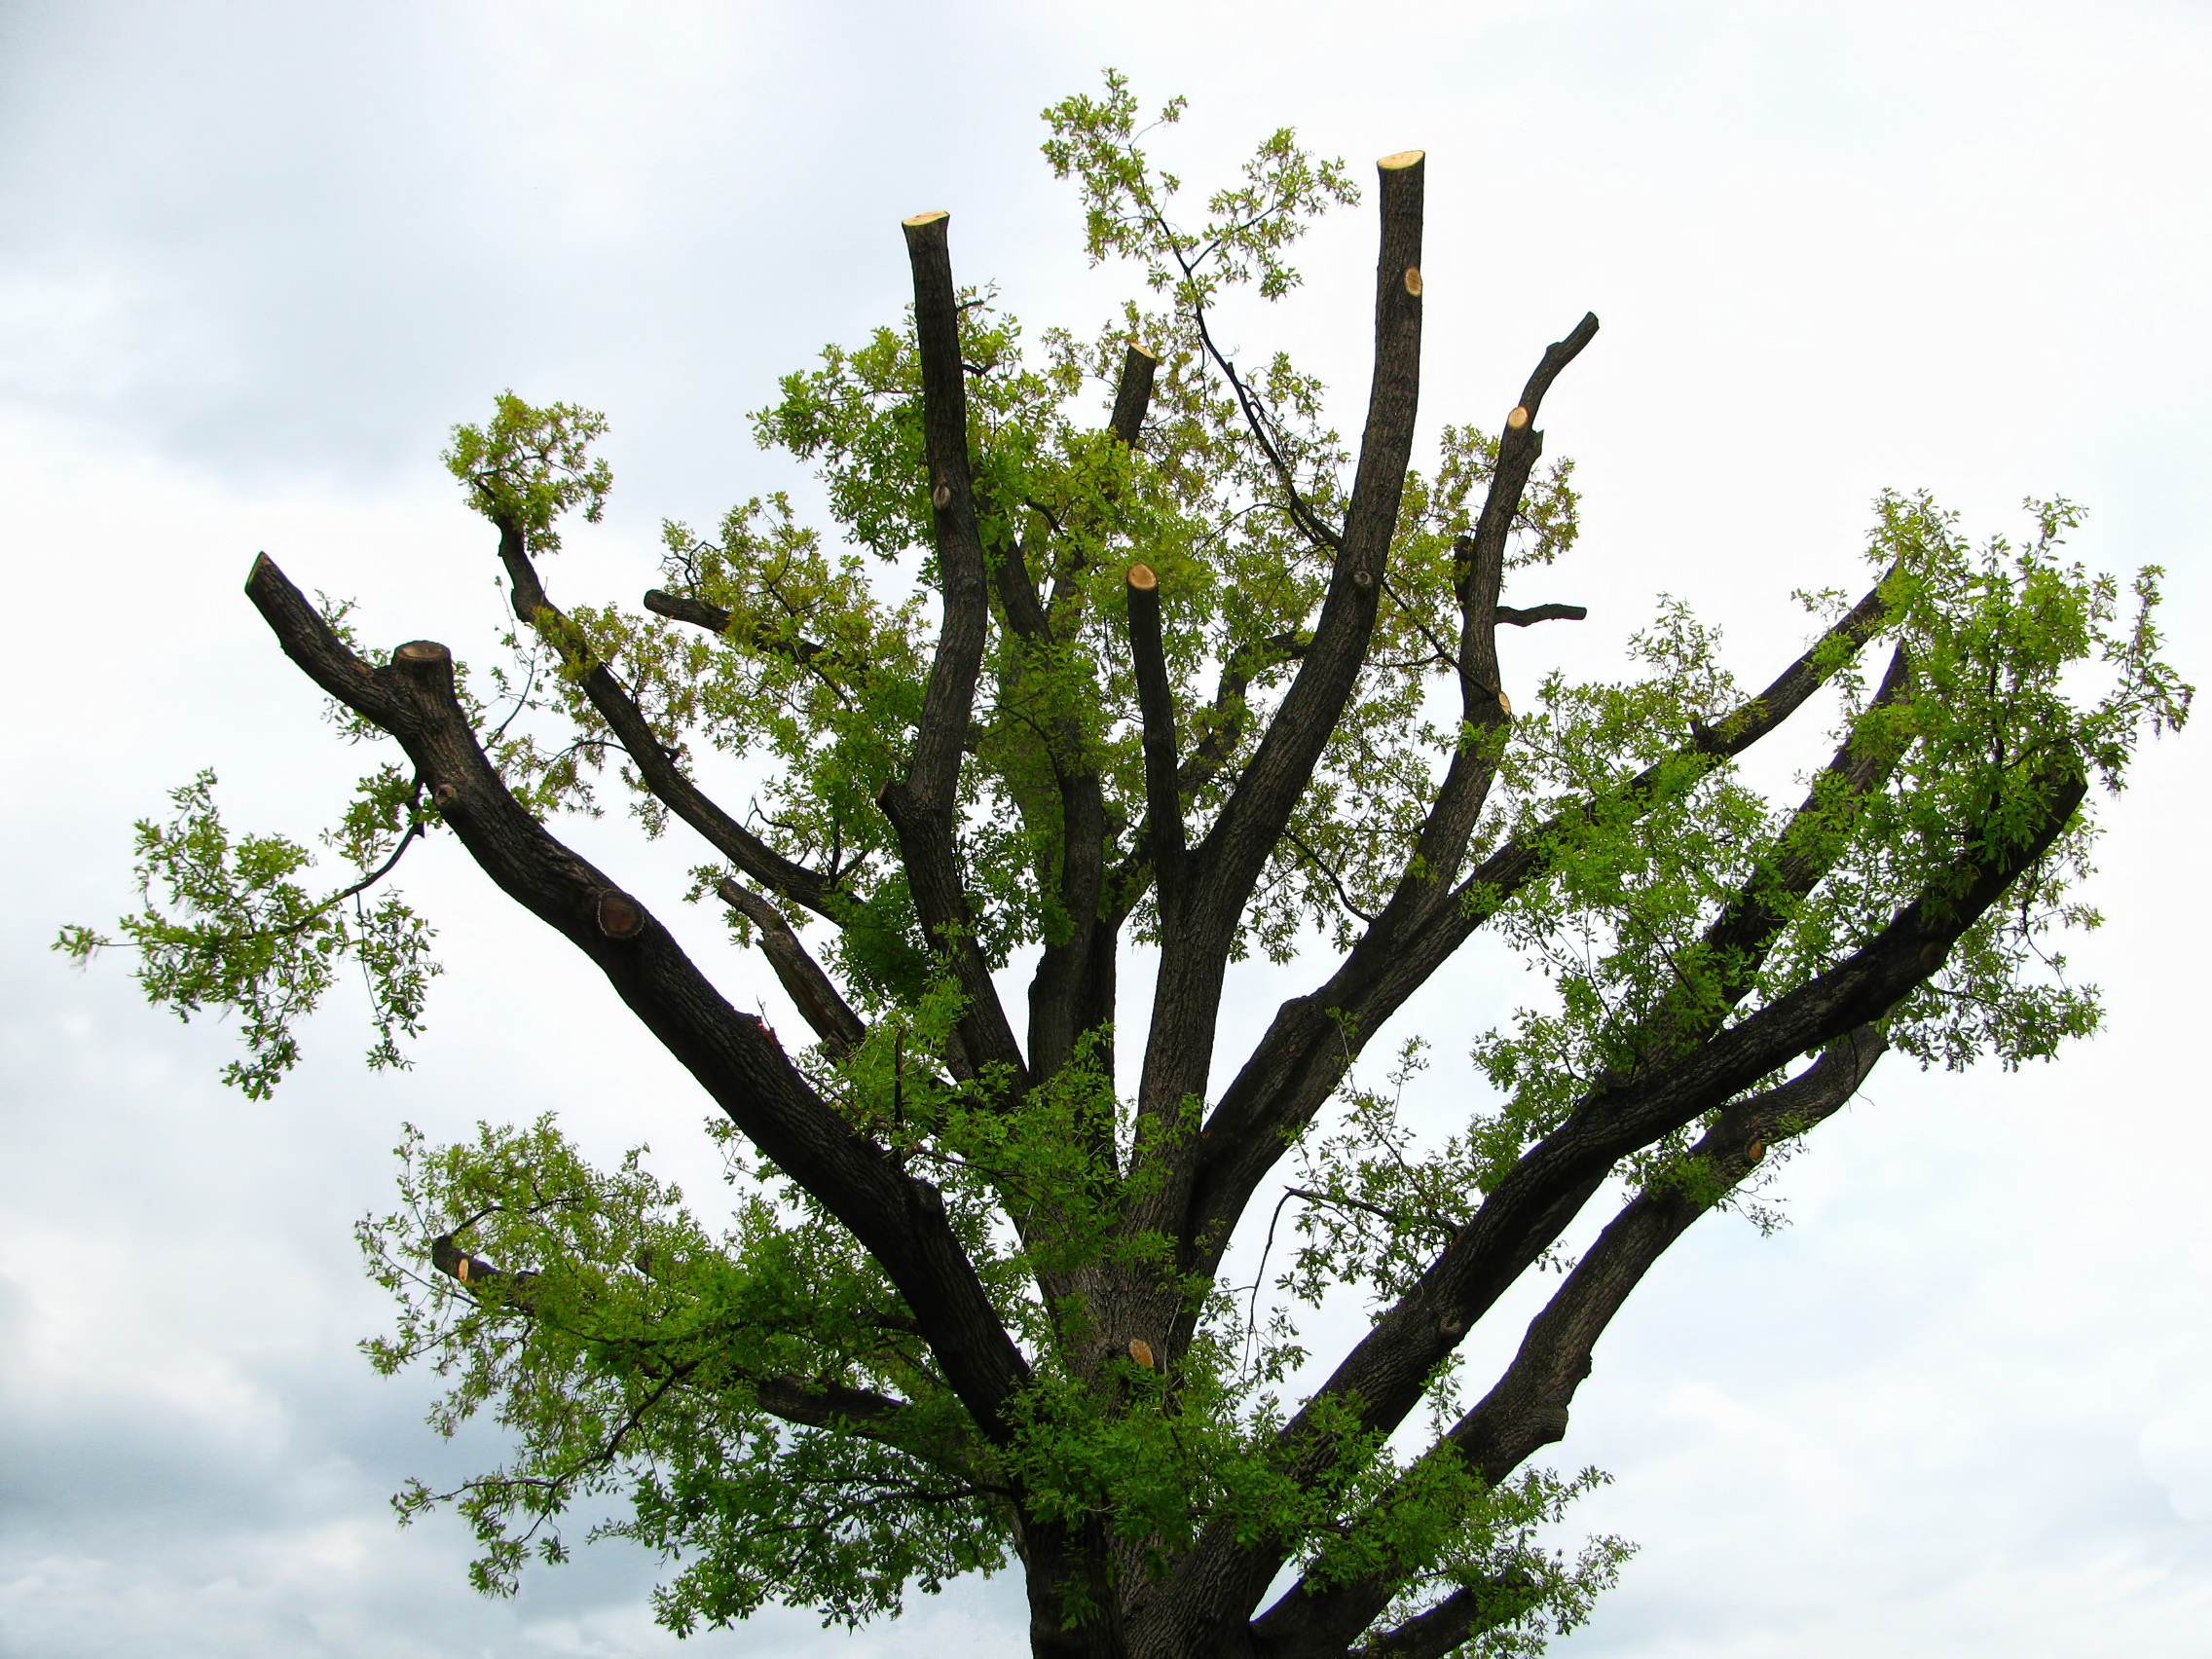
tree, nature, outdoor, branch, silhouette, plant, flower, environment, spring, natural, botany, flora, season, houseplant, shrub, ecosystem, flowering plant, plant stem, woody plant, land plant